Washington Park (Indianapolis)

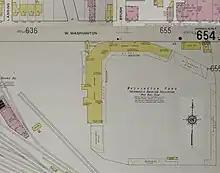
Washington Park II in 1915

Washington Park (formally Washington Baseball Park) was the name of two different minor league baseball parks in Indianapolis, Indiana, in the early twentieth century. They were used primarily by the Indianapolis Indians before that club moved to Perry Stadium in 1931.